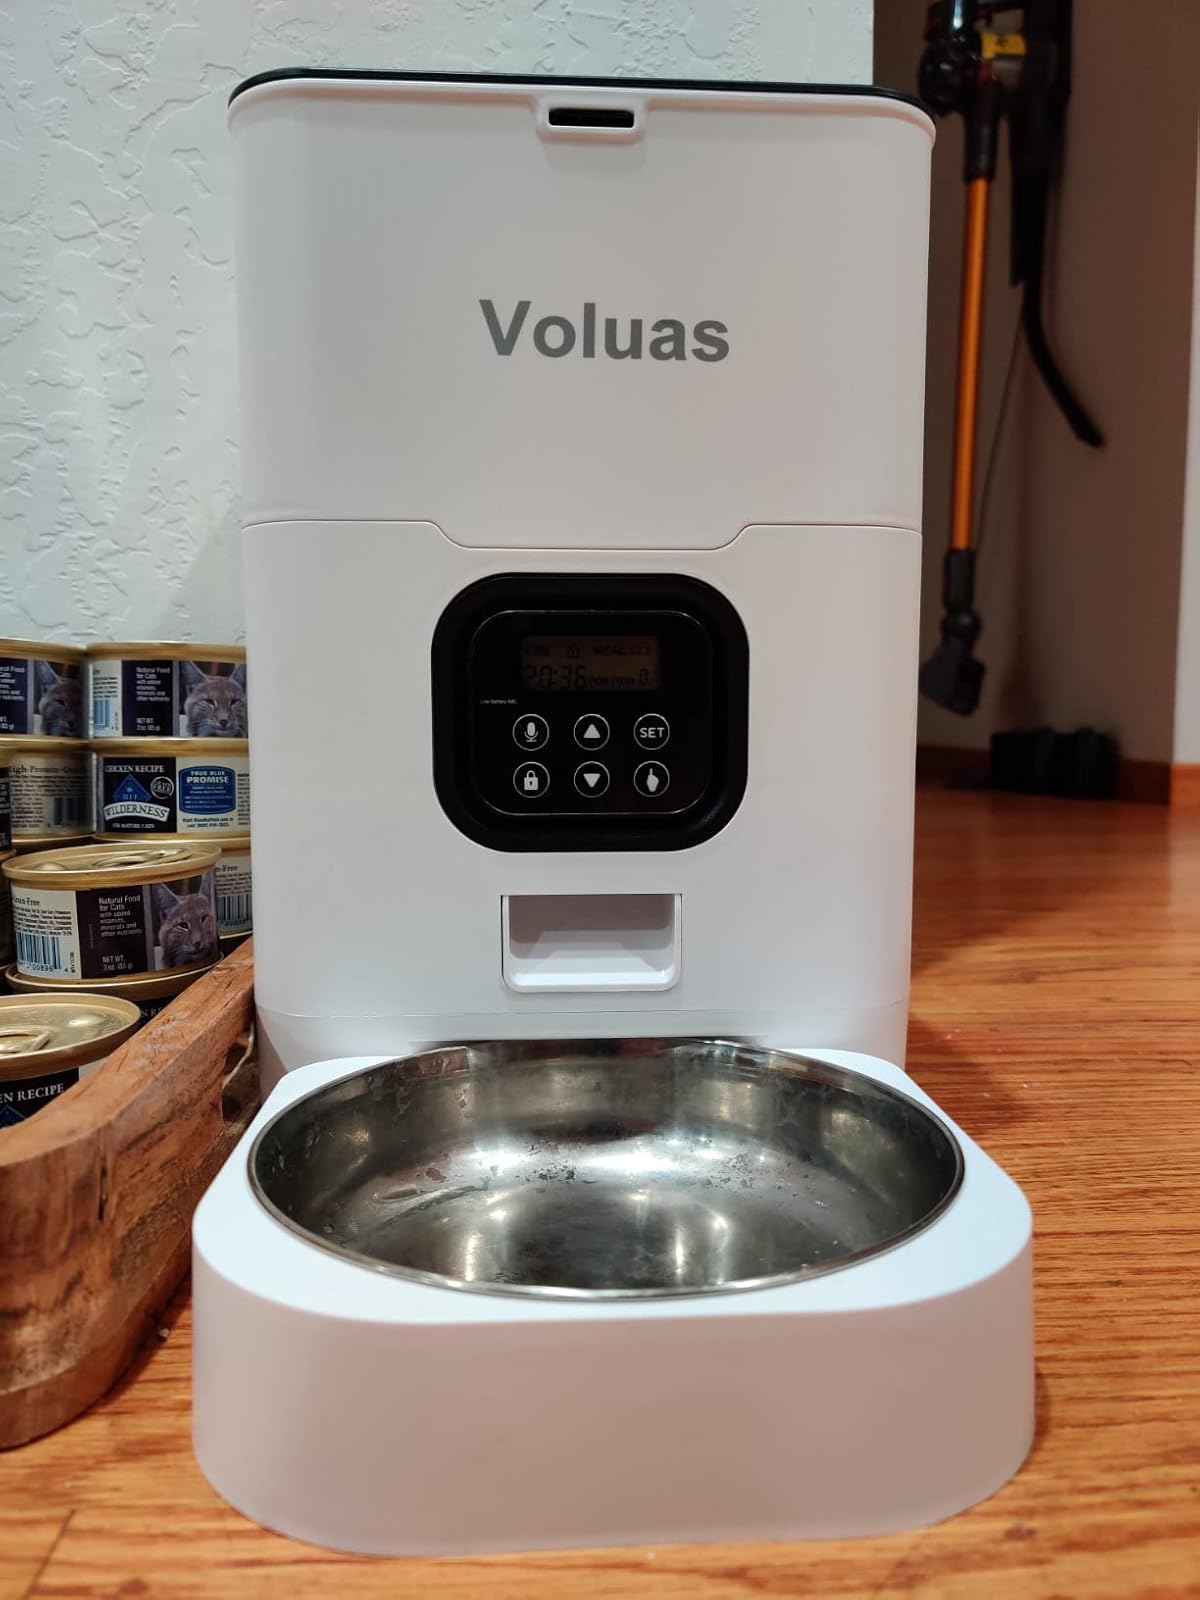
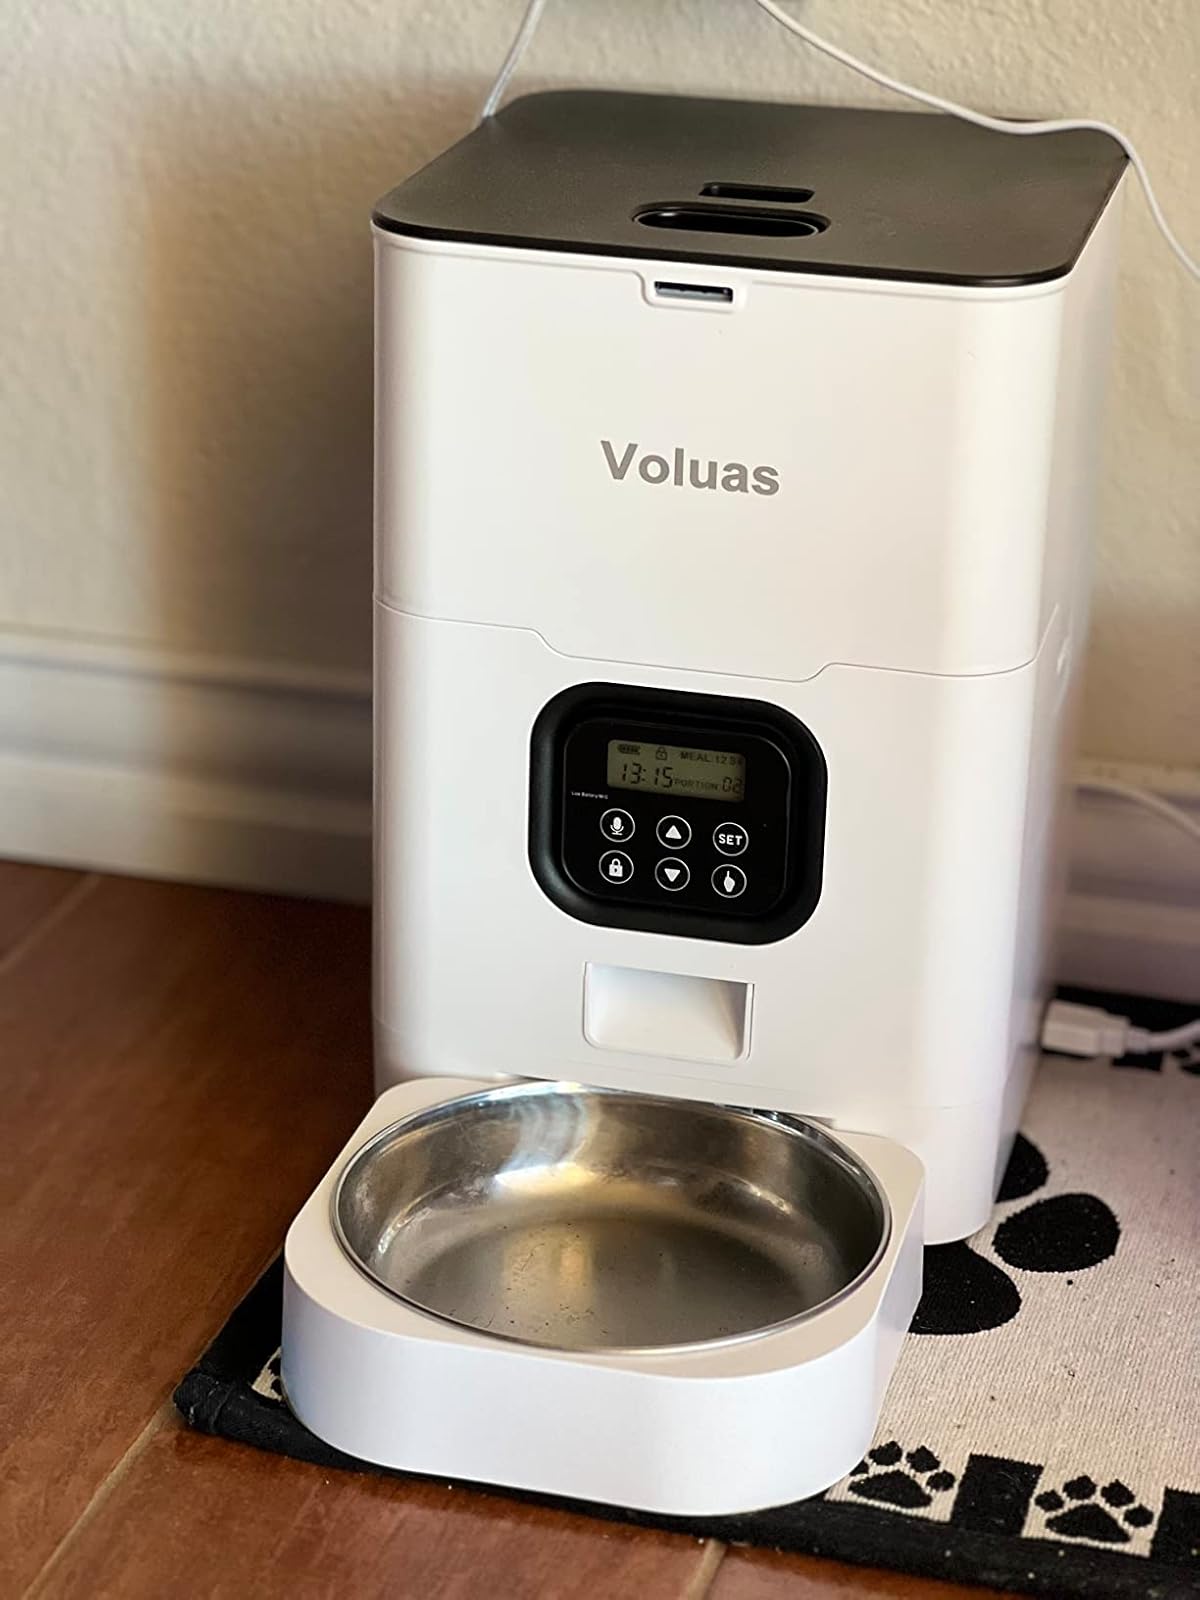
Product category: items_feeder
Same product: yes